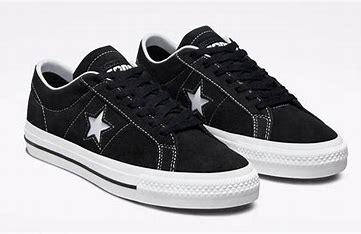
Brand: Converse
Model: One Star Pro